Mariano Peluffo

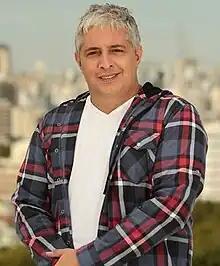
Mariano Peluffo

Mariano Peluffo (born April 1, 1971 in Buenos Aires) is an Argentine television presenter.